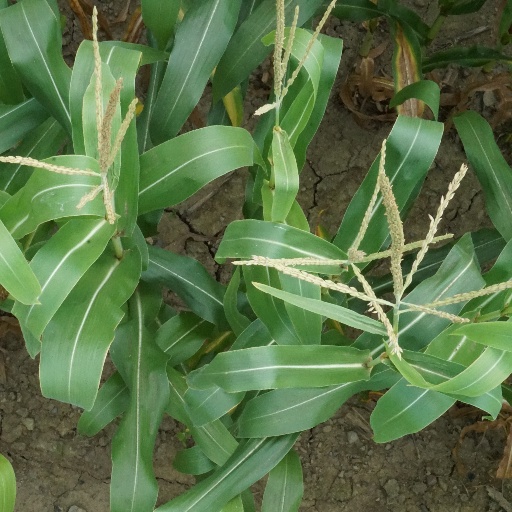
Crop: maize; corn